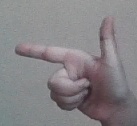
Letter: yaa